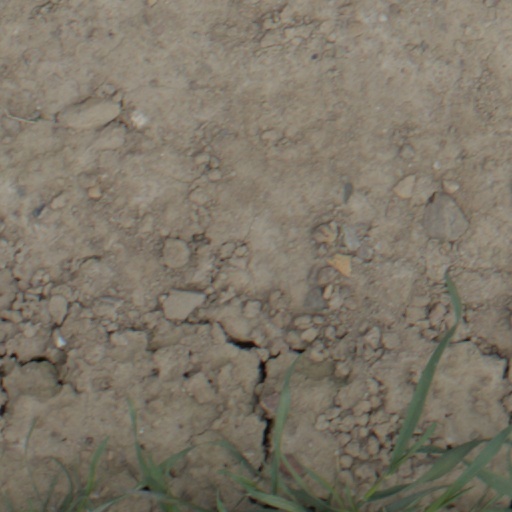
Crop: wheat